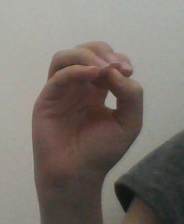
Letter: ha